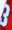
Number: 3